Cowie Formation

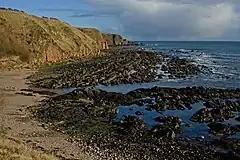
Shoreline near Cowie

The Cowie Formation is geological formation located on the Highland Boundary Fault between the fishing village of Cowie and Ruthery Head, in Aberdeenshire, Scotland. Age of this formation is controversial, that was originally estimated at the Middle Silurian, Wenlock to Ludlow, but zircon geochronology shows the Early Devonian, Lochkovian instead. In study published in 2023, according to spore microfossils and additional zircon data, the Middle Silurian, late Wenlock age is suggested again. However, in 2024 it is considered as unsustainable because this conclusion is based on adjacent structurally separated block with different stratigraphy and sedimentology to the block with fossil productive Fish Bed. This formation preserves fossils, including a millipedes such as "Pneumodesmus" and "Cowiedesmus" that were discovered by Mike Newman in 2001, and some agnathan like "Cowielepis".